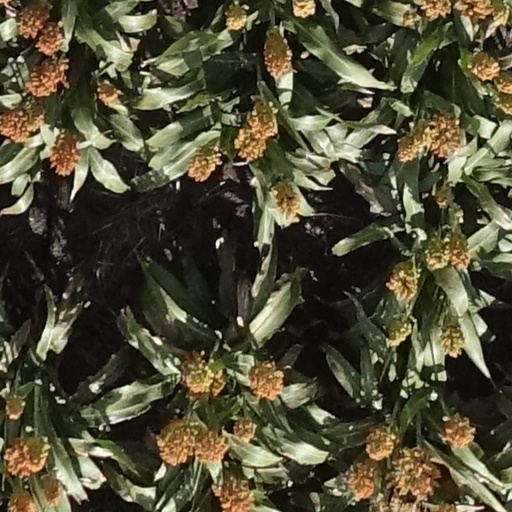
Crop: sorghum